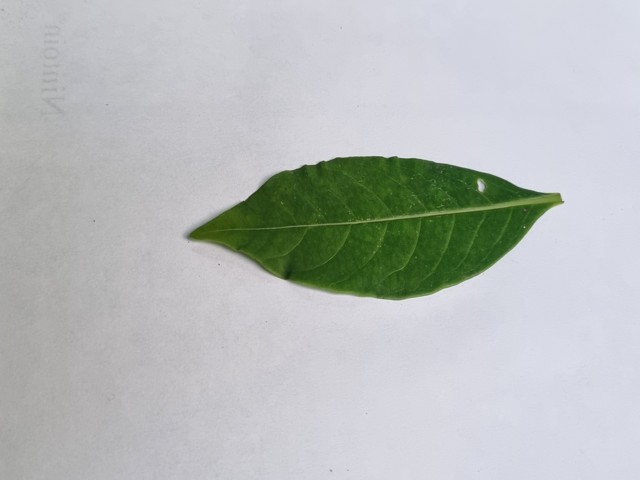
Plant: sarpagandha